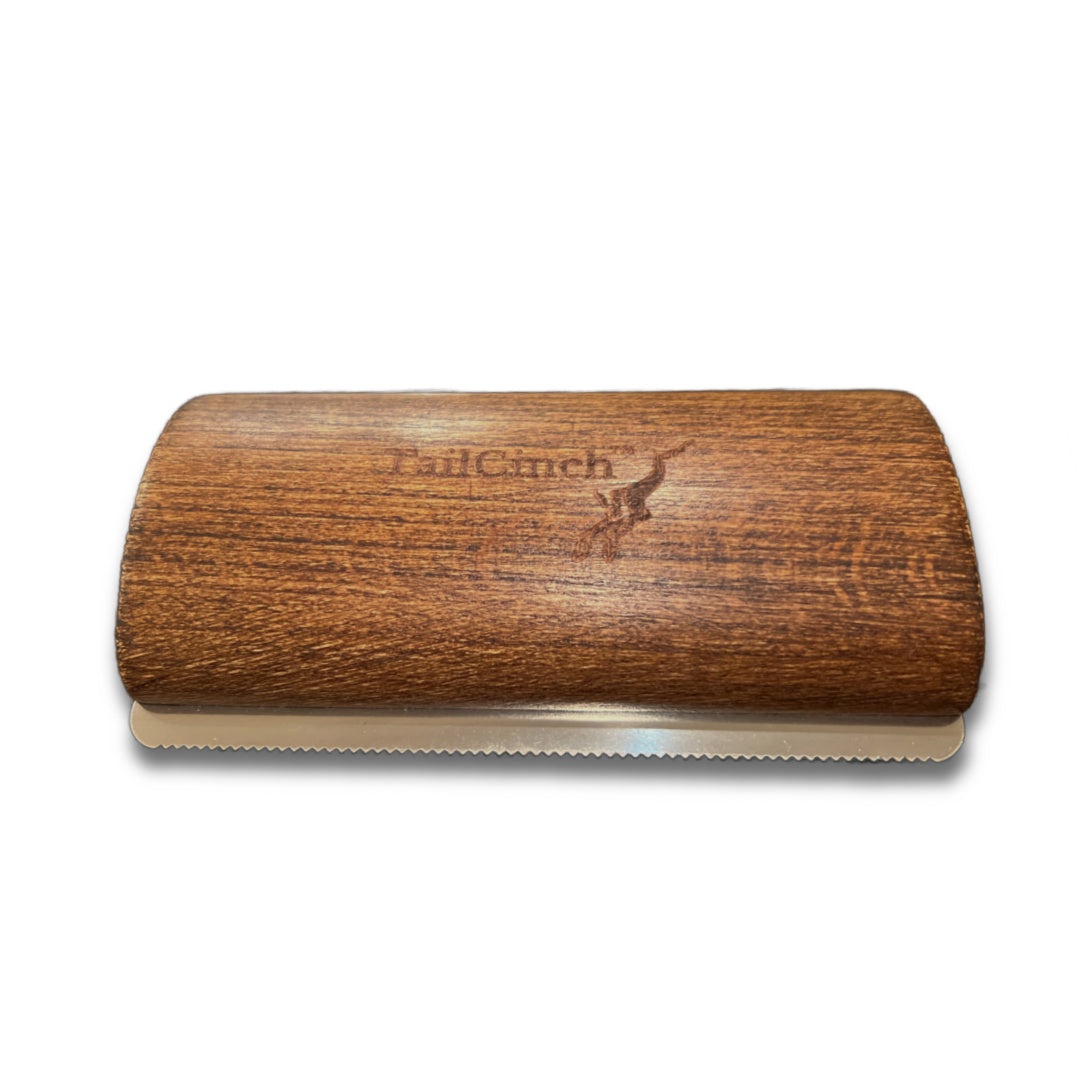
CoatCorrect™ - Shed and Mud Removal Tool
Introducing our ergonomic wooden shedding and ﻿De-Mudding tool - a timeless solution for horse grooming in all seasons. Crafted from durable eco-friendly wood, this tool combines functionality with aesthetic. The carefully designed metal teeth efficiently remove loose hair, caked-on mud and dander, leaving your horse looking shiny and fresh. The ergonomic handle makes for a comfortable grip, making your grooming sessions a breeze. Invest in the quality you can expect from the TailCinch brand and give our tool a try.
Brand: TailCinch Equine Products
Category: Sporting Goods > Outdoor Recreation > Equestrian > Horse Care > Horse Grooming > Horse Grooming Combs, Brushes & Mitts > Horse Grooming Deshedders